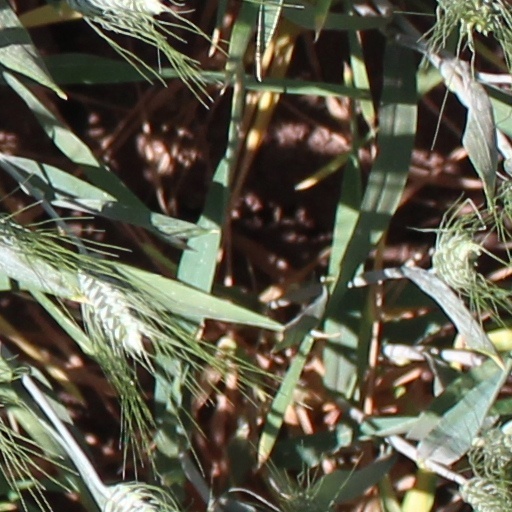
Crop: wheat